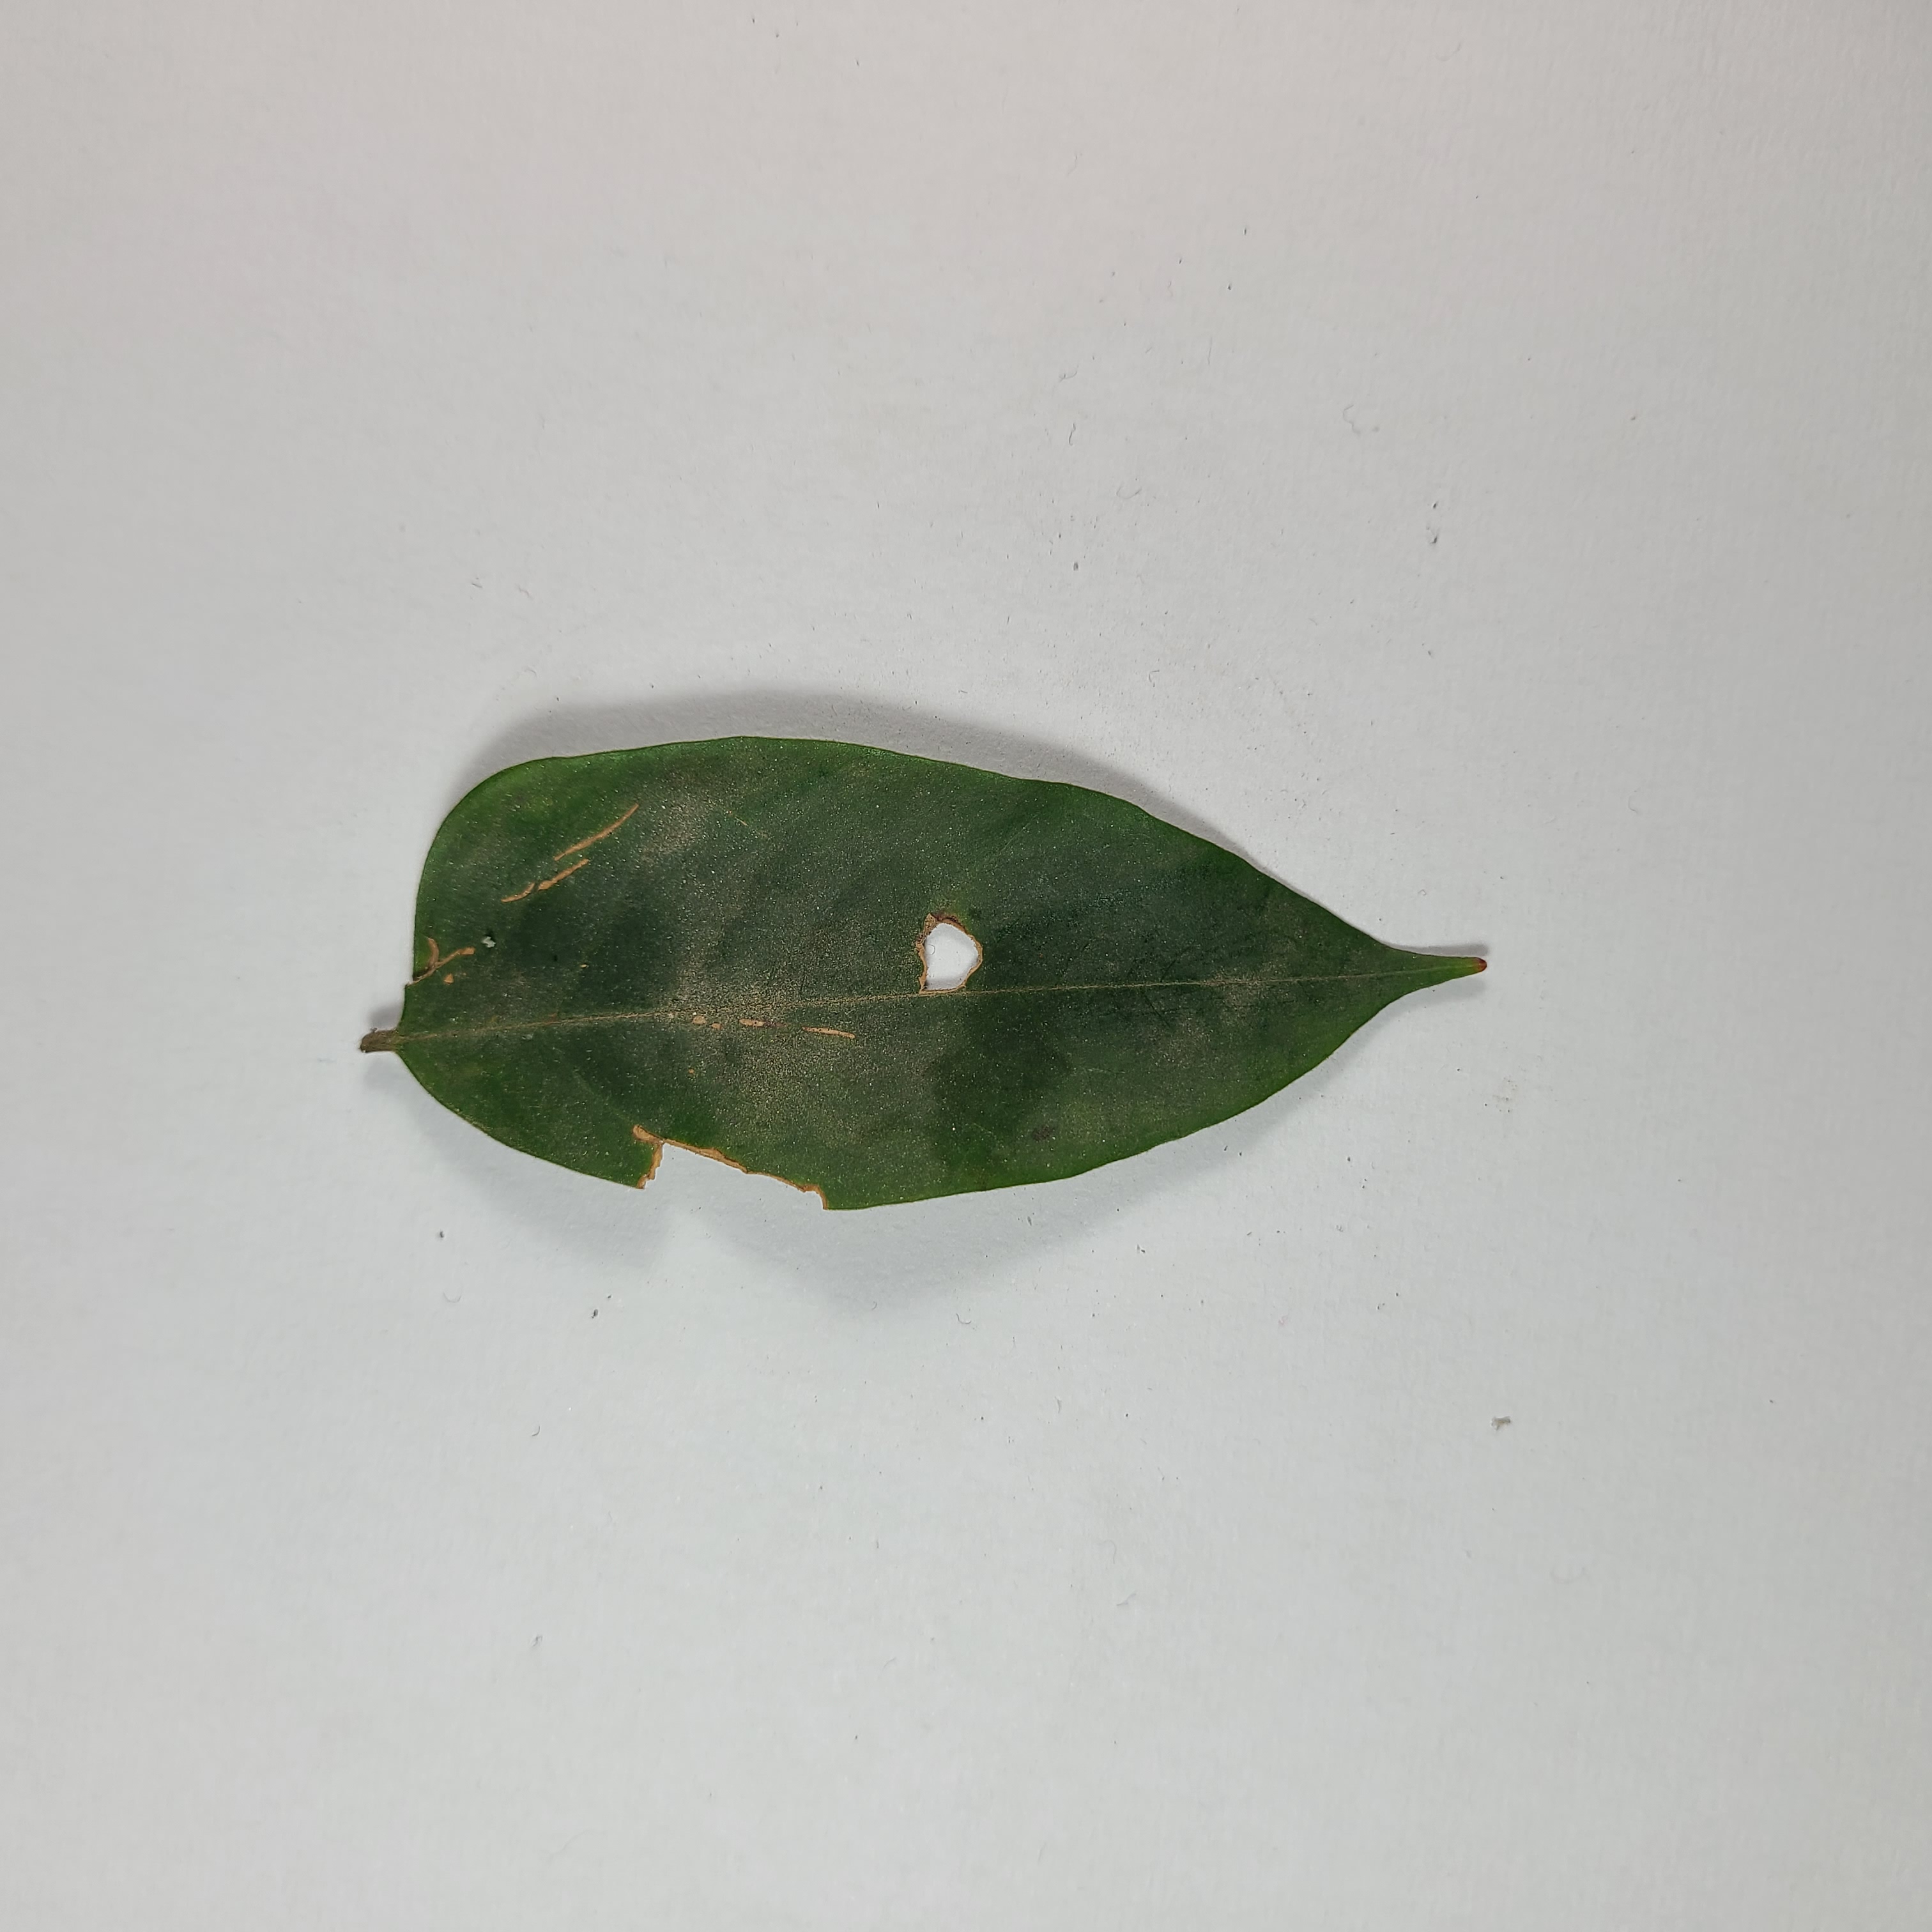
Label: Insect Hole leaves